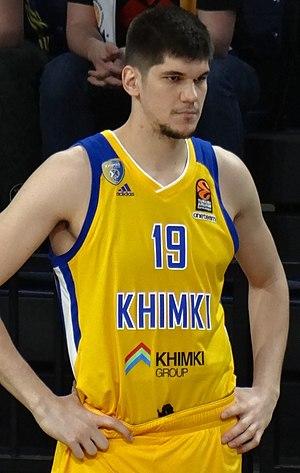
Marko Todorović, né le 19 avril 1992 à Podgorica au Monténégro, est un joueur monténégrin de basket-ball. Il évolue aux postes d'ailier fort et de pivot.